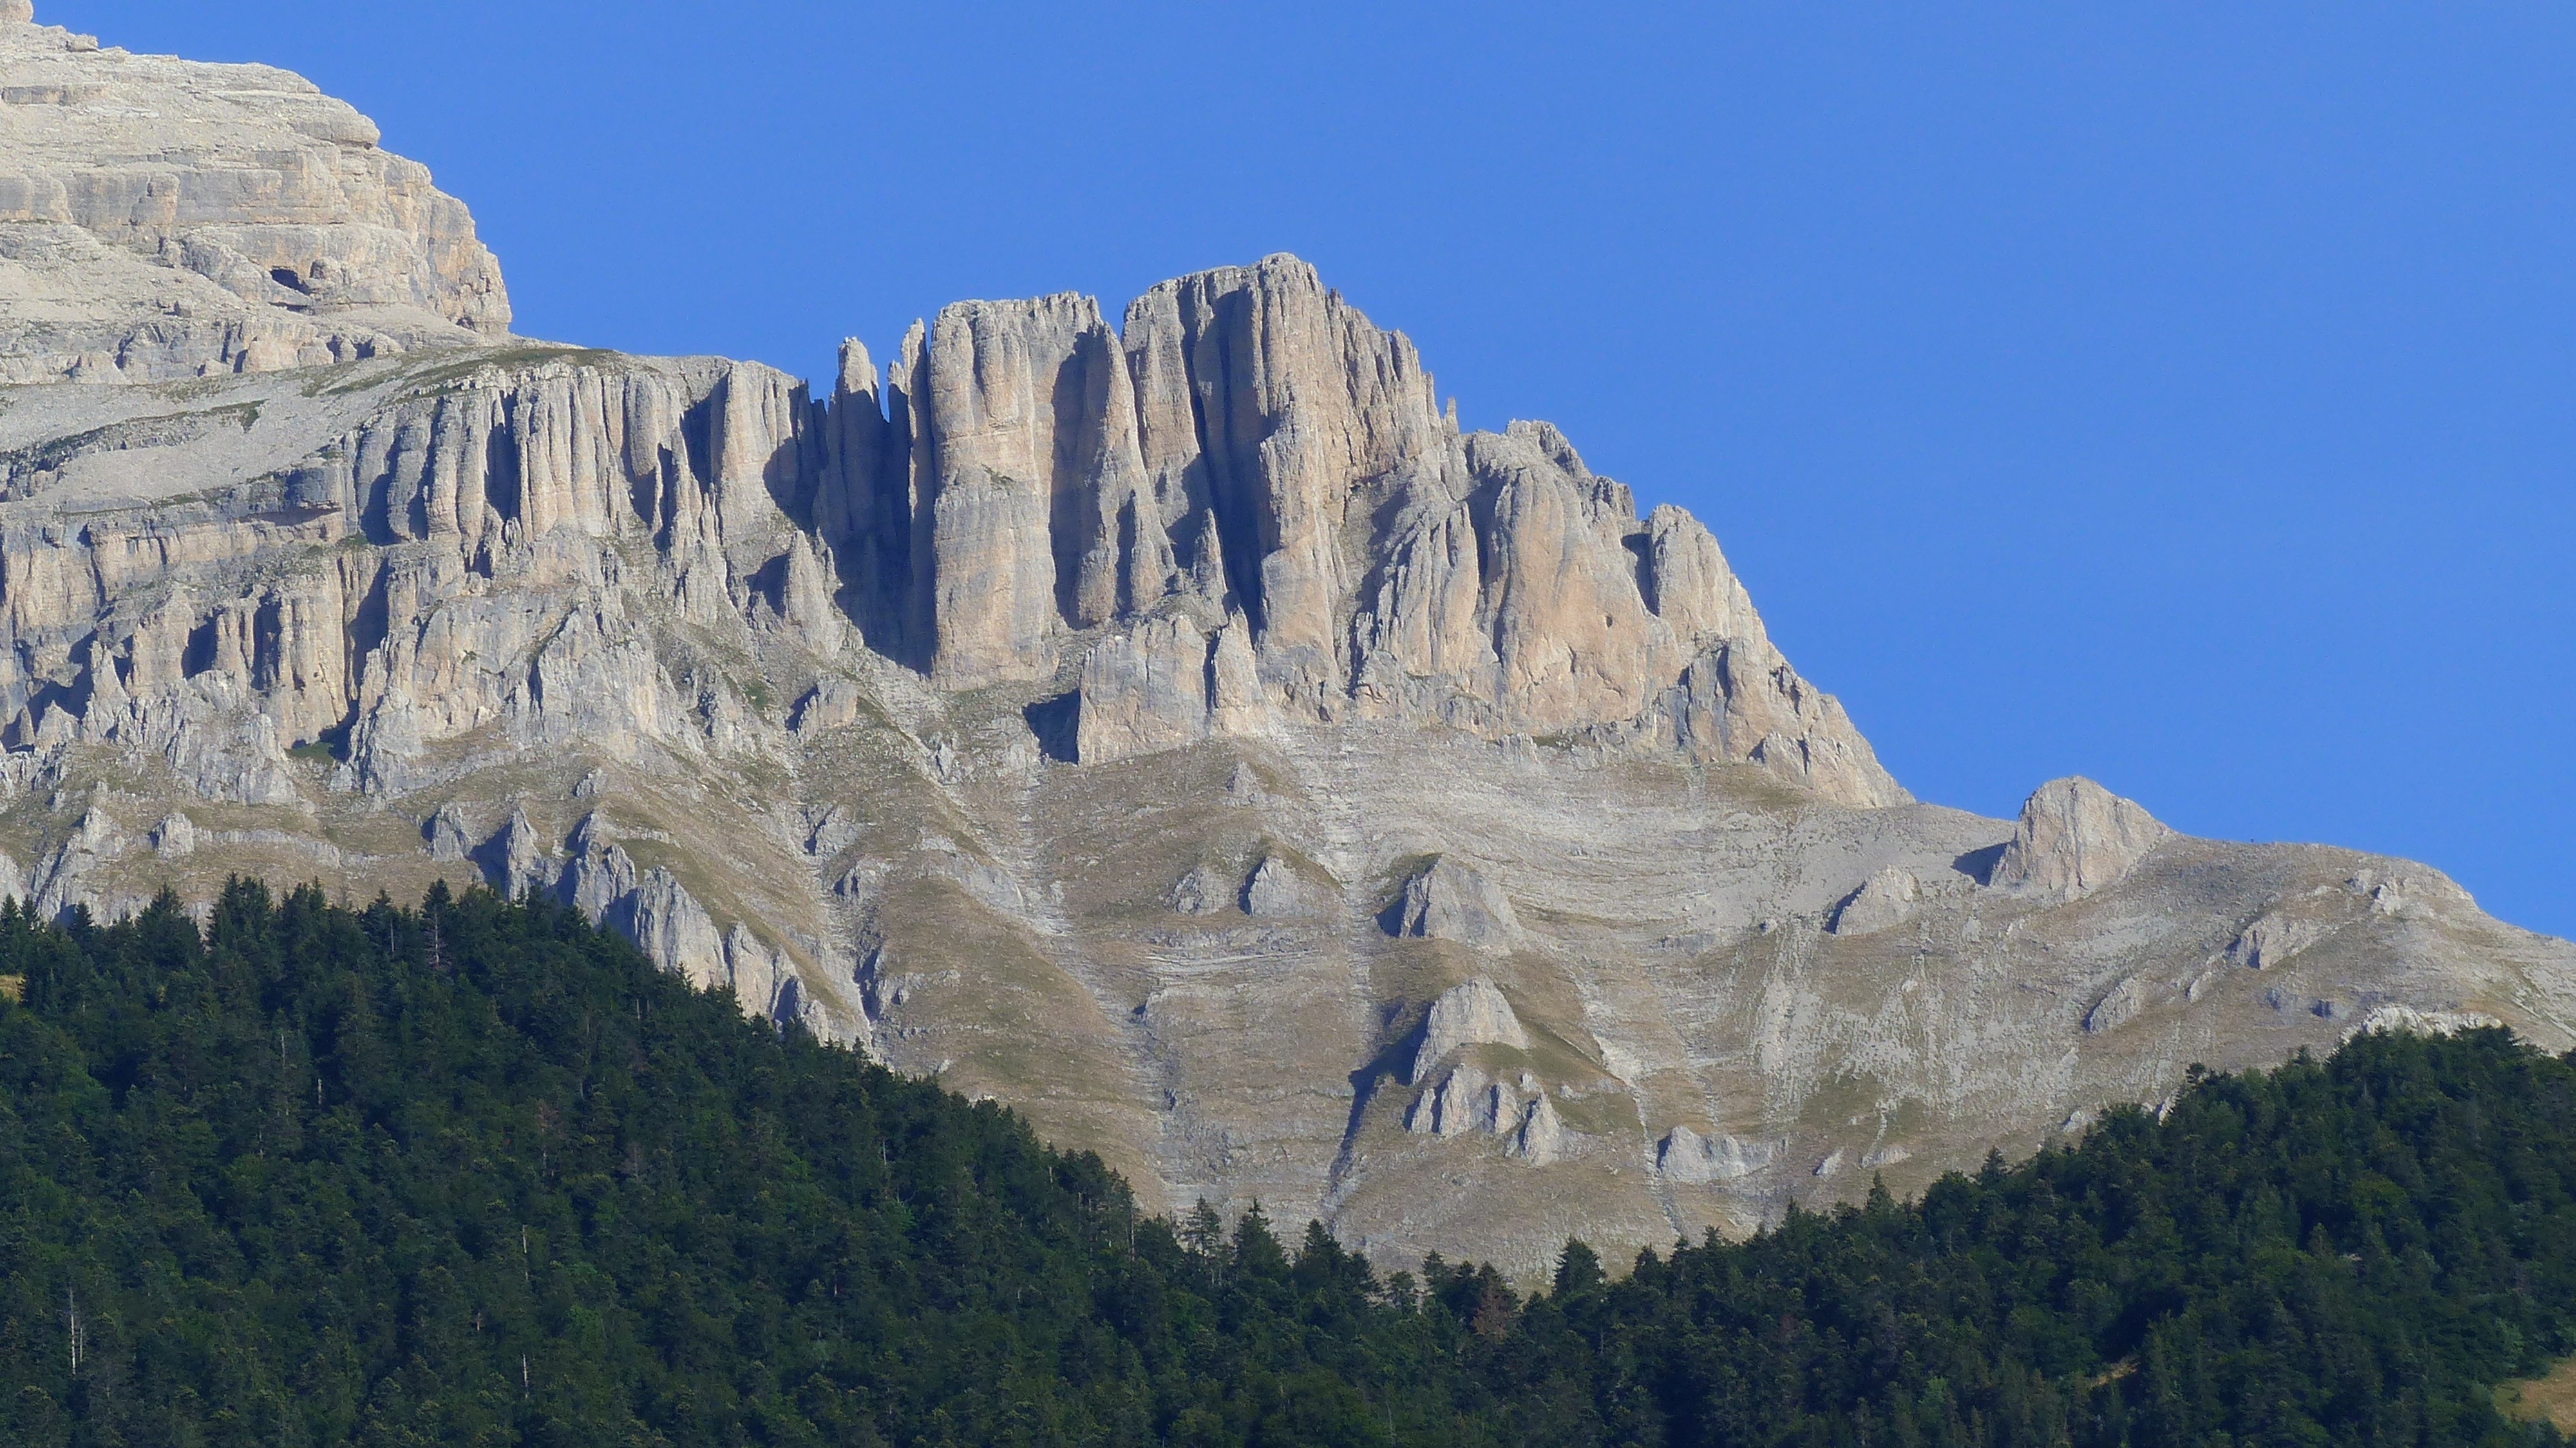
landscape, nature, forest, wilderness, mountain, adventure, valley, mountain range, formation, cliff, park, terrain, national park, ridge, summit, geology, alps, cliffs, badlands, plateau, cirque, landform, mountain pass, geographical feature, mountainous landforms, the d voluy massif